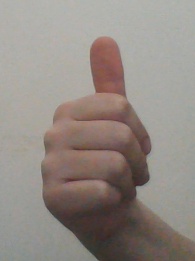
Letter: aleff